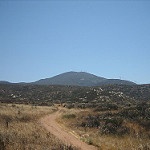
Label: mountain